Employment of autistic people

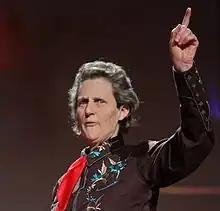
Temple Grandin (pictured here in 2010) has identified common characteristics in successful autistic people.

Autistic adults at all levels of autonomy experience periods of unemployment and underemployment. Overall, they are paid less than their non-autistic peers (whether due to a lower number of hours or a difference in the amount of pay for an equivalent position), work below their actual level of qualification or skills, and suffer more discrimination.